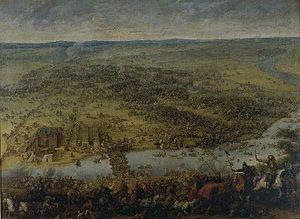
Ottavio Piccolomini d'Aragona, duc d'Amalfi, fut, pendant la Guerre de Trente Ans, un général de Wallenstein et commandant de sa garde du corps personnelle.
Le 7 juin 1639, une armée hispano-impériale sous le commandement d'Ottavio Piccolomini détruisit l'armée française de Manassès de Pas de Feuquières, qui assiégeait la ville de Thionville.